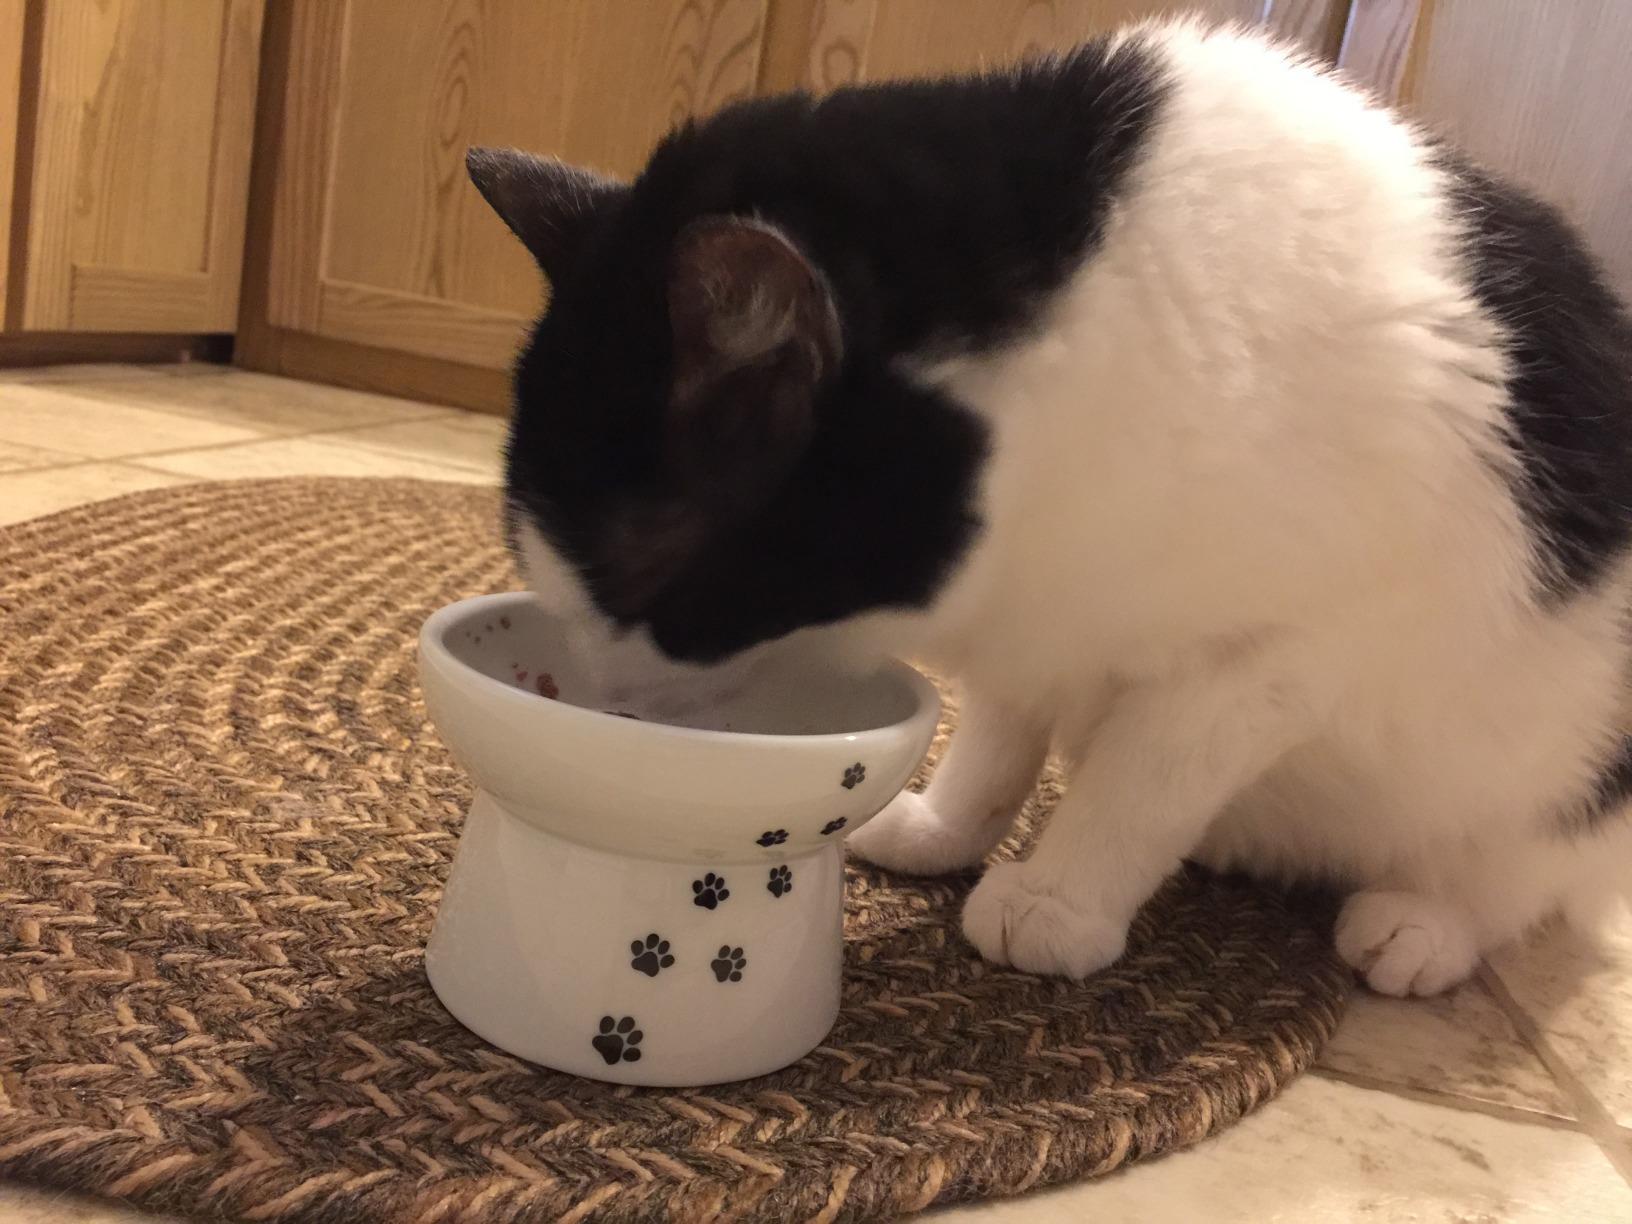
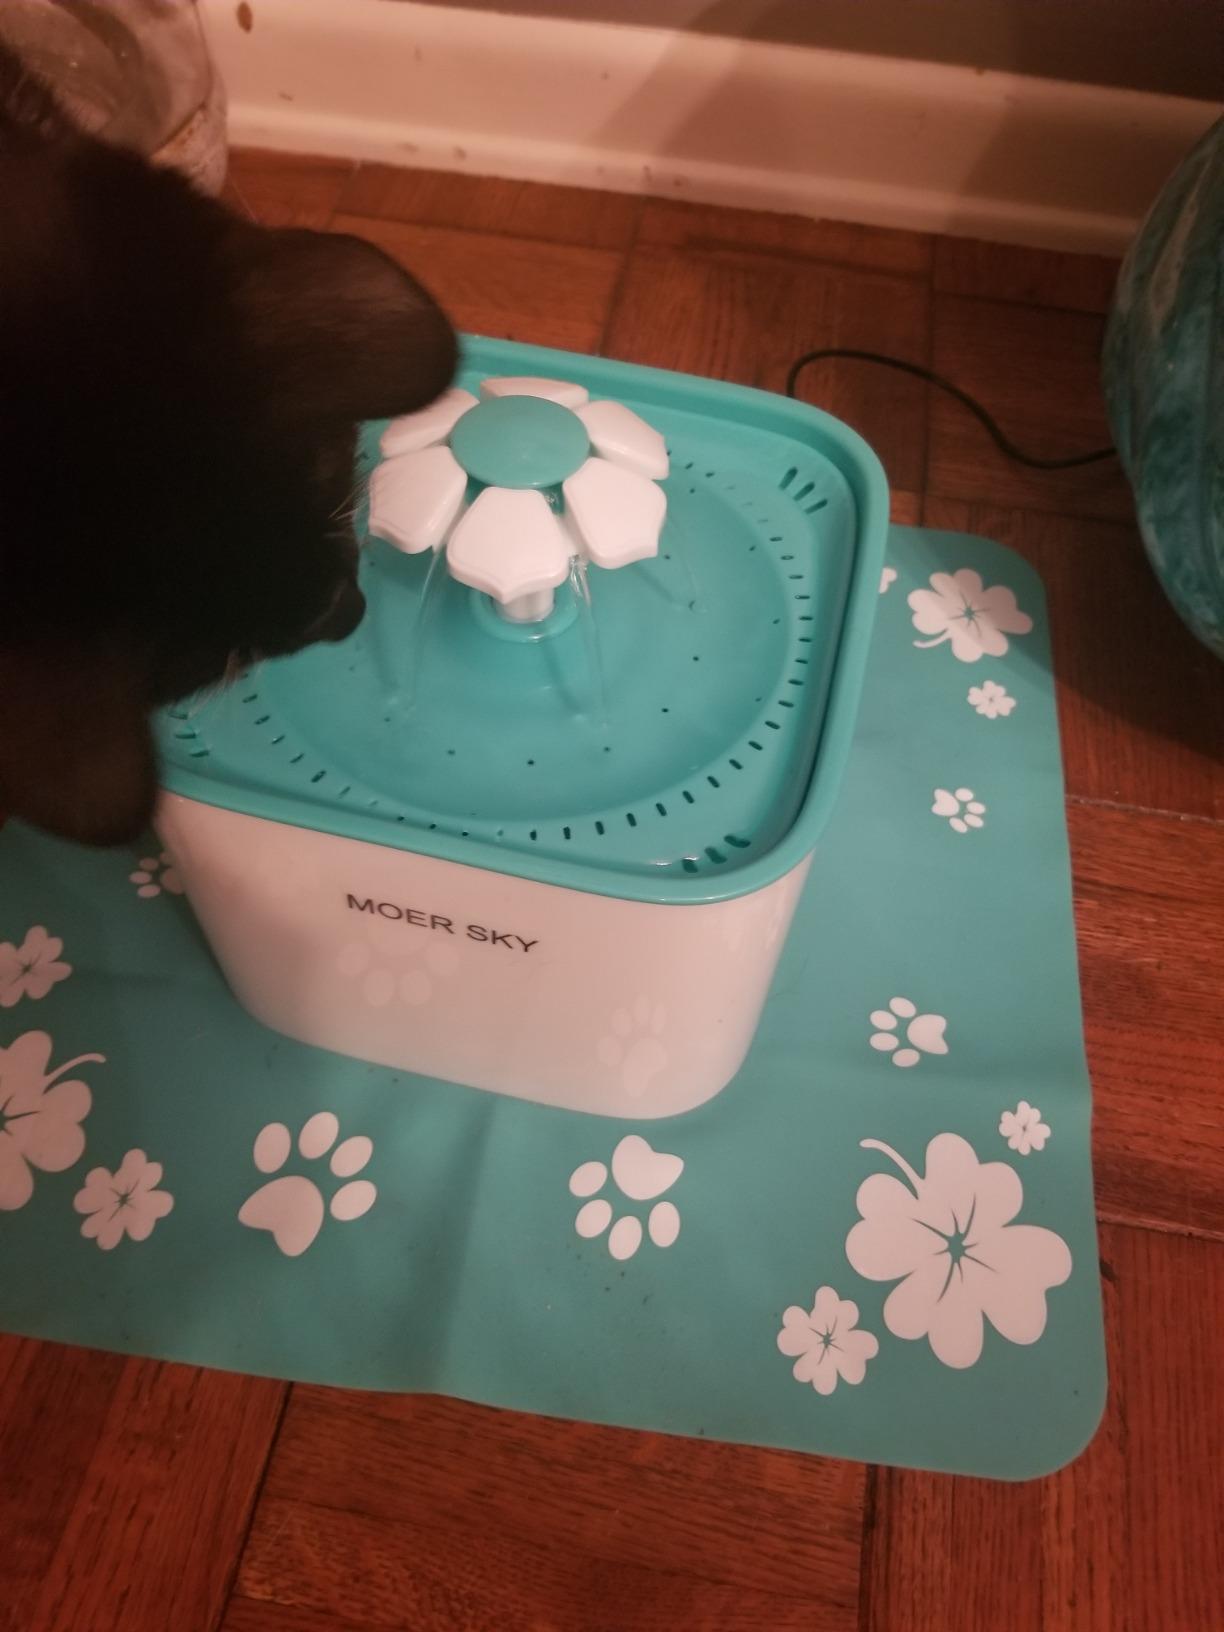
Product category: items_bowl
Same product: no